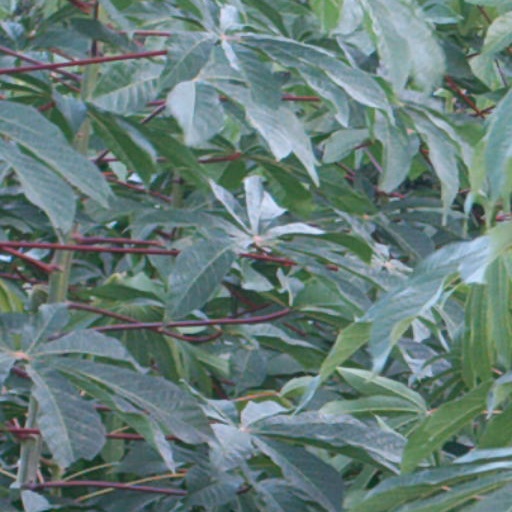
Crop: cassava